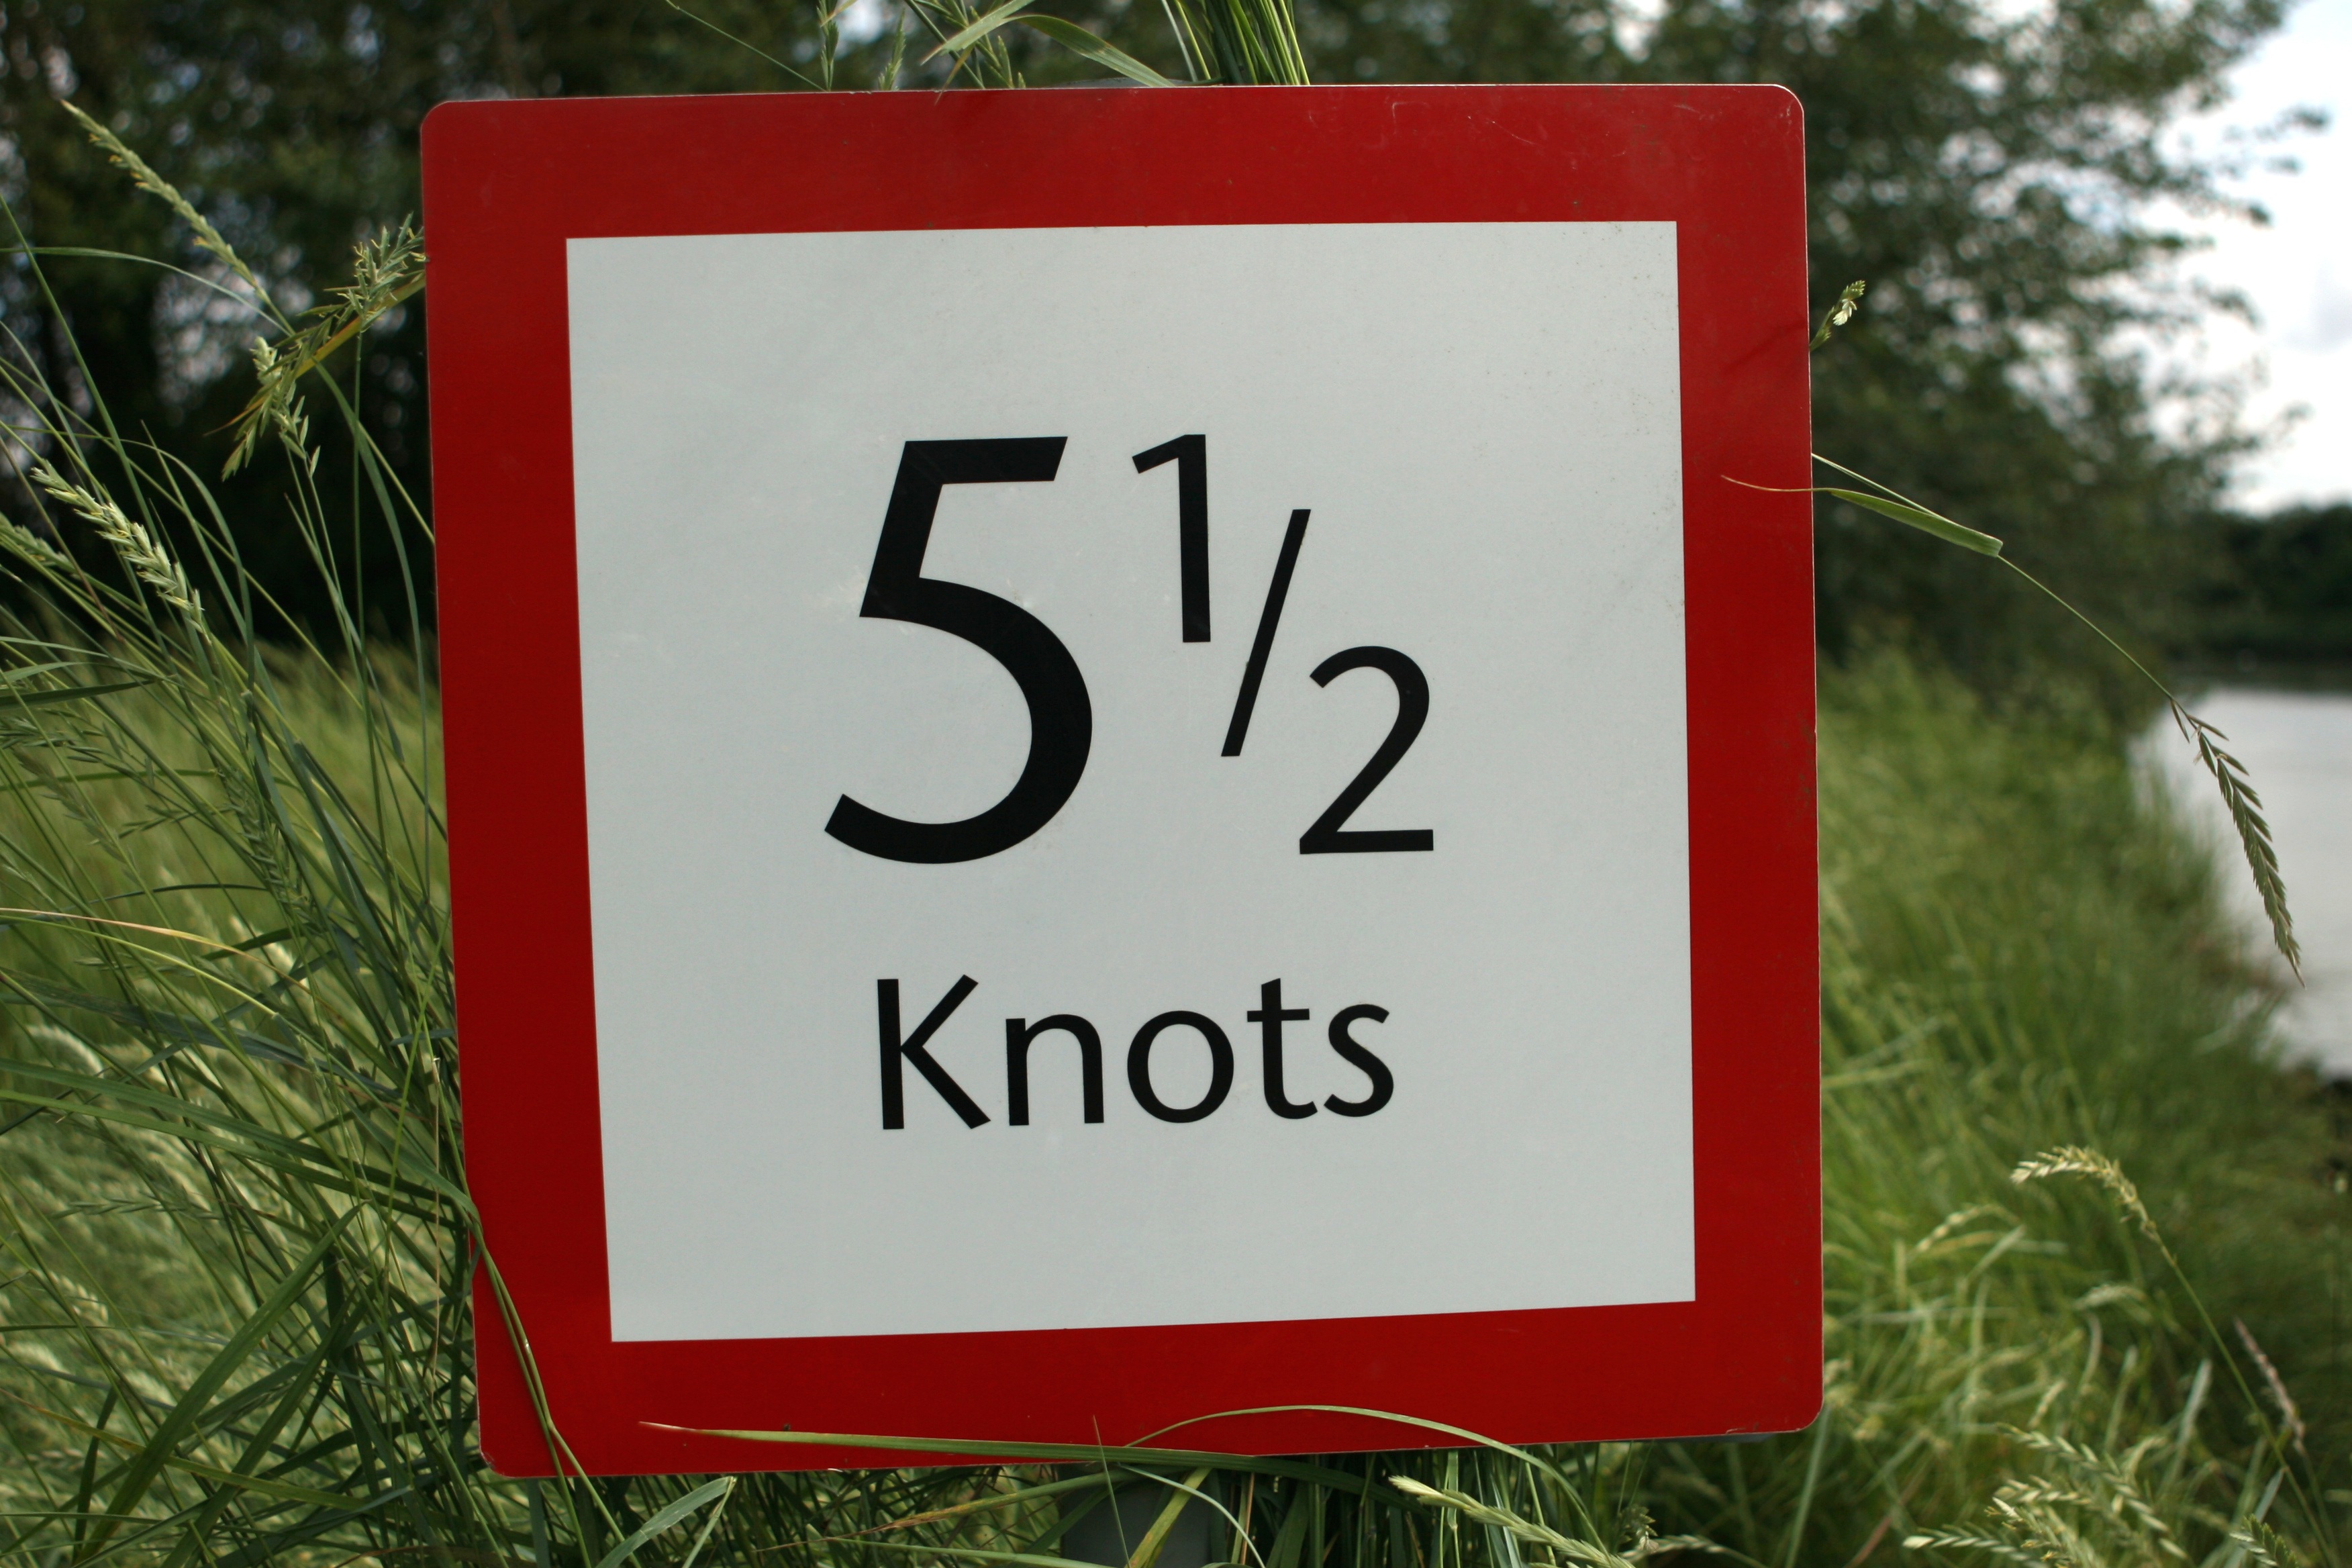
sea, grass, boat, river, advertising, seaside, sign, sailing, aquatic, street sign, speed, signage, nautical, sail, marine, warning, five, naval, knots, notice, limit, quay, quayside, seafaring, traffic sign, oceanic